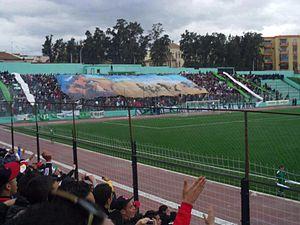
Le stade des Frères-Brakni est un stade de football situé à Blida, au sud d'Alger. Ce stade peut accueillir jusqu'à 10 000 spectateurs.